Thiessa Sickert

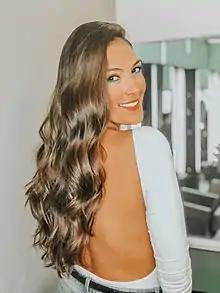

Thiessa Sickert (born February 18, 1993) is a Brazilian journalist, model and beauty pageant titleholder. She had been in various beauty pageants in the World. She started when she was 16 years old, winning the Miss Brasil Massachusetts 2009 in Boston. Then, in 2012, as she went from the state pageant to the national Miss Brasil, there, she was named the second runner up. In 2015, she was awarded the Miss Earth Brazil 2015 title by its organization (Look Top Beauty Organization) and represented